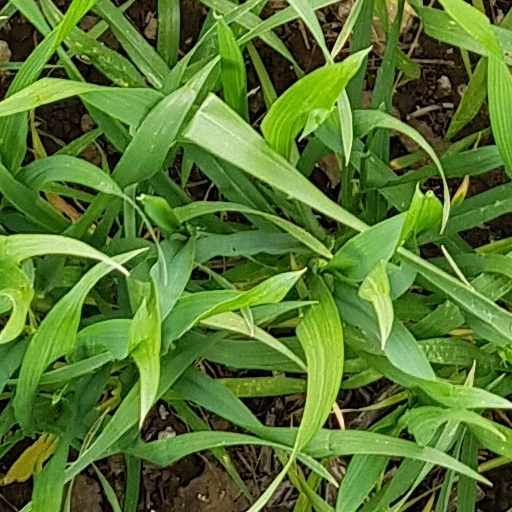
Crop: wheat